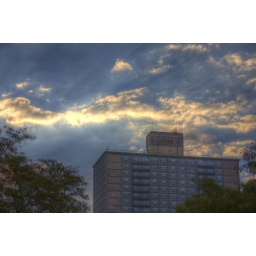
The west-most tower of the group of apartment buildings known as the Cadman Towers in Brooklyn Heights. Love that sky too.